Pure Land Buddhism

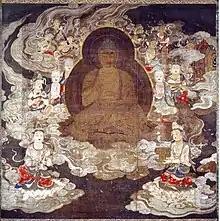
Amida and 25 bodhisattvas, 12th-century, Kongōbu-ji, Kōya-san, Wakayama prefecture. This painting is a raigō, a genre which depicts Amitabha coming to receive a dying person. They were commonly used in deathbed rituals.

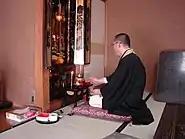

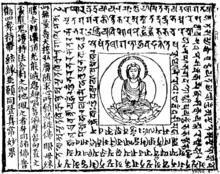
An engraving of a Sanskrit "dhāraṇī" for Amitābha written in the Siddhaṃ script. Mogao Caves, Dunhuang, China

Pure Land is one of the most widely practiced traditions of Buddhism in East Asia. It may be the dominant form of Buddhism in China, Japan, Vietnam and Korea.